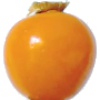
Label: physalis